Finnish Civil War

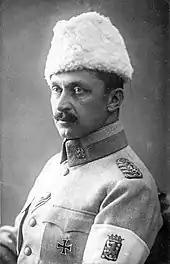

At the end of November 1917, the moderate socialists among the social democrats won a second vote over the radicals in a debate over revolutionary versus parliamentary means, but when they tried to pass a resolution to completely abandon the idea of a socialist revolution, the party representatives and several influential leaders voted it down. The Finnish labour movement wanted to sustain a military force of its own and to keep the revolutionary road open, too. The wavering Finnish socialists disappointed V. I. Lenin and in turn, he began to encourage the Finnish Bolsheviks in Petrograd.